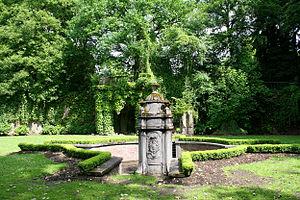
Morlanwelz-Mariemont (Belgique) - Parc de Mariemont - Fontaine archiducale dite de Spa (XVIIe siècle).
Le domaine royal de Mariemont, situé à Morlanwelz dans la province belge de Hainaut, est issu d'un ancien domaine royal créé au XVIᵉ siècle par Marie de Hongrie. Cédé par son dernier propriétaire, Raoul Warocqué, à l'État belge, le domaine est aujourd'hui un parc public, qui est également arboretum, et dans lequel se trouve entre autres le musée royal de Mariemont.
Morlanwelz-Mariemont est une section de la commune belge de Morlanwelz, située en Région wallonne dans la province de Hainaut.